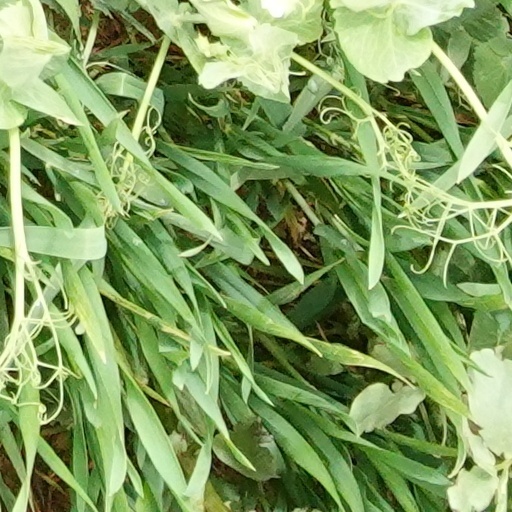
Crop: wheat